Kamikawa Subprefecture

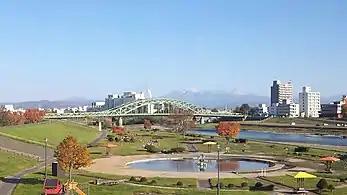
Asahikawa City

Asahikawa Airport stretches over the outskirts of Asahikawa City and Higashikagura in Kamikawa (Ishikari) District.